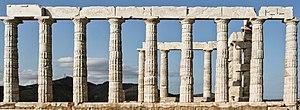
Le temple de Poséidon au cap Sounion est un temple grec classique, construit entre -444 et -440 et partiellement ruiné. Ce temple dorique domine la mer à l'extrémité du cap Sounion, à une hauteur de près de 60 mètres.